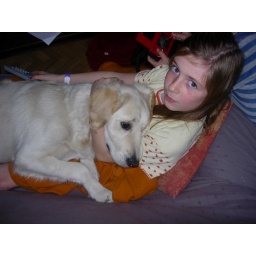
Alix is a female golden retriever and a service dog in training. Picture taken by her foster family.